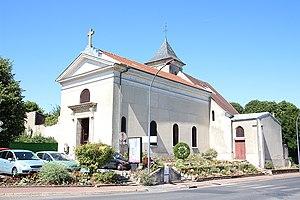
Montfermeil Église Saint-Pierre-Saint-Paul
L'église Saint-Pierre-Saint-Paul de Montfermeil dans le département de la Seine-Saint-Denis en région Île-de-France est une église dépendant du diocèse de Saint-Denis affectée au culte catholique.